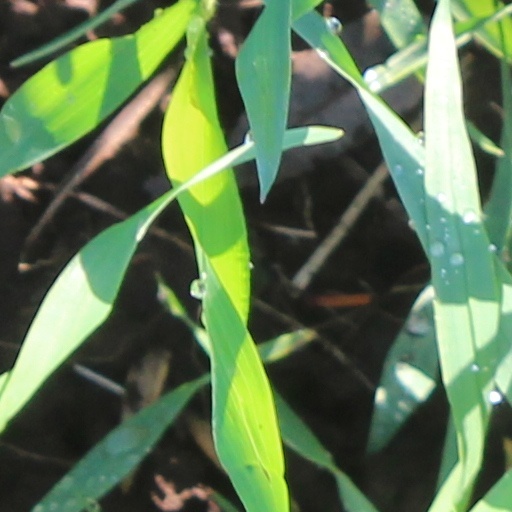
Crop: wheat